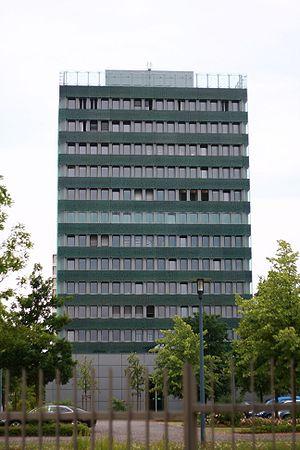
Le ministère fédéral de l’Alimentation et de l’Agriculture est le ministère du Gouvernement fédéral allemand chargé de la politique agricole et de l’alimentation.